Jailbirds (TV series)

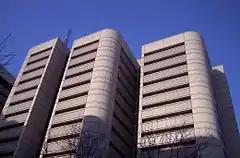
The series is filmed at the Sacramento County Jail (pictured in 2008).

The show being filmed on location inside Sacramento County Jail in California requires a production crew that documents logistically and ethically under the extreme conditions that is the prison environment. This "Jailbirds" production crew were able to convince the heads of faculty to enable filming on the premises whereby 99% of correctional facilities would deny the opportunity to produce a documentary.